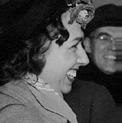
Age: 28